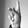
ASL letter: K